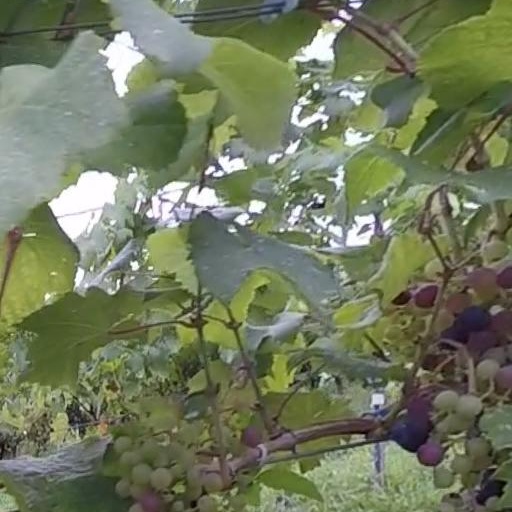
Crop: grape